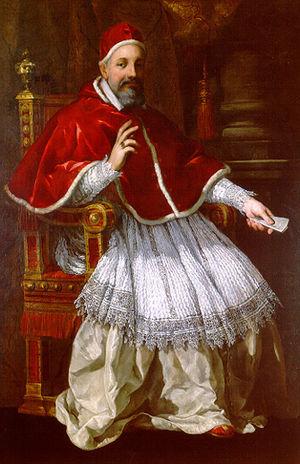
Pierre de Cortone, né à Cortona le 1ᵉʳ novembre 1596 et mort à Rome le 16 mai 1669, est un peintre et un architecte italien du baroque commençant.
La guerre de Castro définit une série de conflits durant le milieu du XVIIᵉ siècle impliquant de la ville antique de Castro qui était située dans l'actuelle région Latium, en Italie et qui ont finalement abouti à la destruction de la ville, le 2 septembre 1649. Le conflit a été le résultat d'une lutte de pouvoir entre la papauté, représentée par les membres de deux familles romaines et les papes, les Barberini et Pape Urbain VIII et les Pamphili et le pape Innocent X et les ducs Farnèse de Parme, qui contrôlaient le Duché de Castro composé de la ville de Castro et ses territoires environnants.
Galilée, né à Pise en 1564 et mort à Arcetri près de Florence le 8 janvier 1642, est un mathématicien, géomètre, physicien et astronome italien du XVIIᵉ siècle.